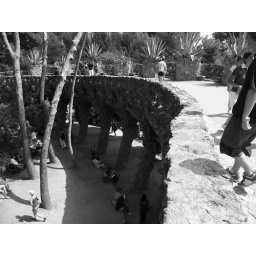
Gaudi bridge + arsing around with black and white mode